Barrême

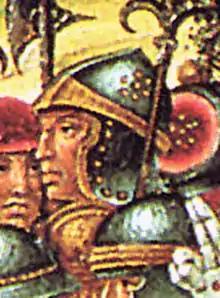
Raymond of Turenne, on a fresco in the "Ospedale Santa-Maria della Scala" at Siena.

Augustus conquered the Valley of Asses at the same time as the Alps, which he completed in 14 BC. At the end of the Roman Empire it is certain that the Valley of Asses was annexed by the "Civitas of Sanitensium" (Senez) and its diocese.